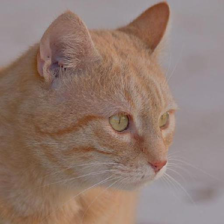
Label: animals